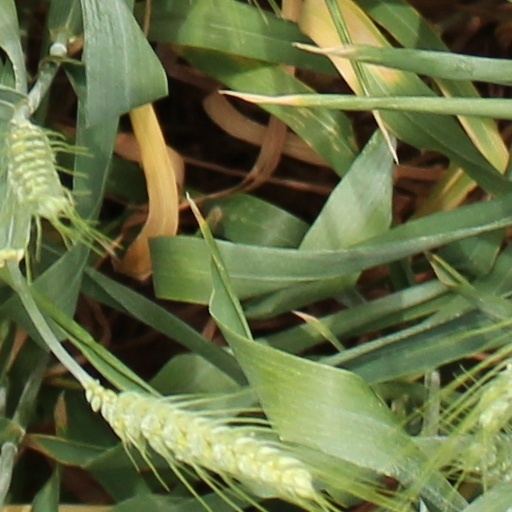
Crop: wheat